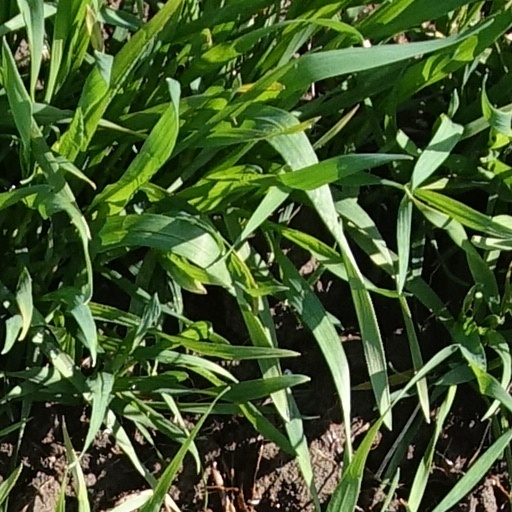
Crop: wheat